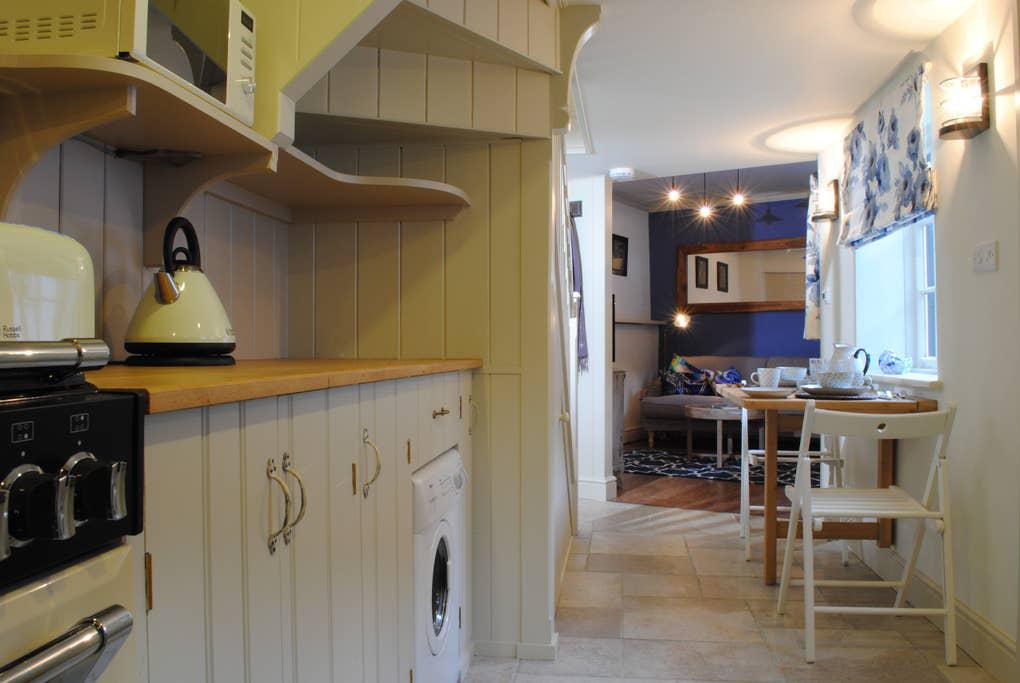
custom built wooden kitchen , past the dining space at the foot of the stairs into the cosy sitting room
Relation: Subjective, Story